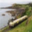
Label: train